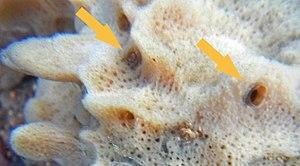
Oscules d'éponge d'eau douce dans l'Authie (dans la Région Hauts-de-France). Remarque
L'oscule est l'orifice exhalant chez les éponges.
Spongilla lacustris est une spongille, l'une des environ 120 espèces d'éponges d'eau douce.